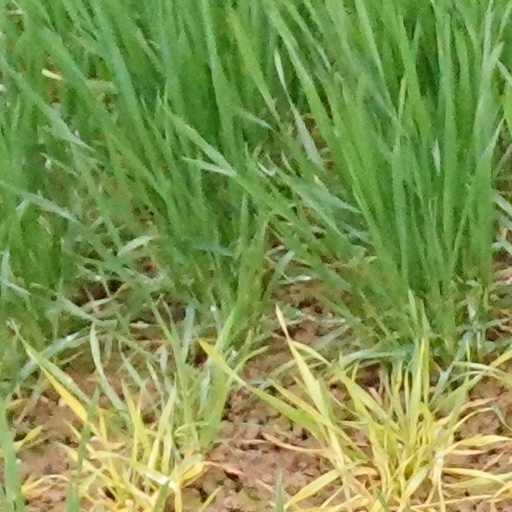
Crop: wheat